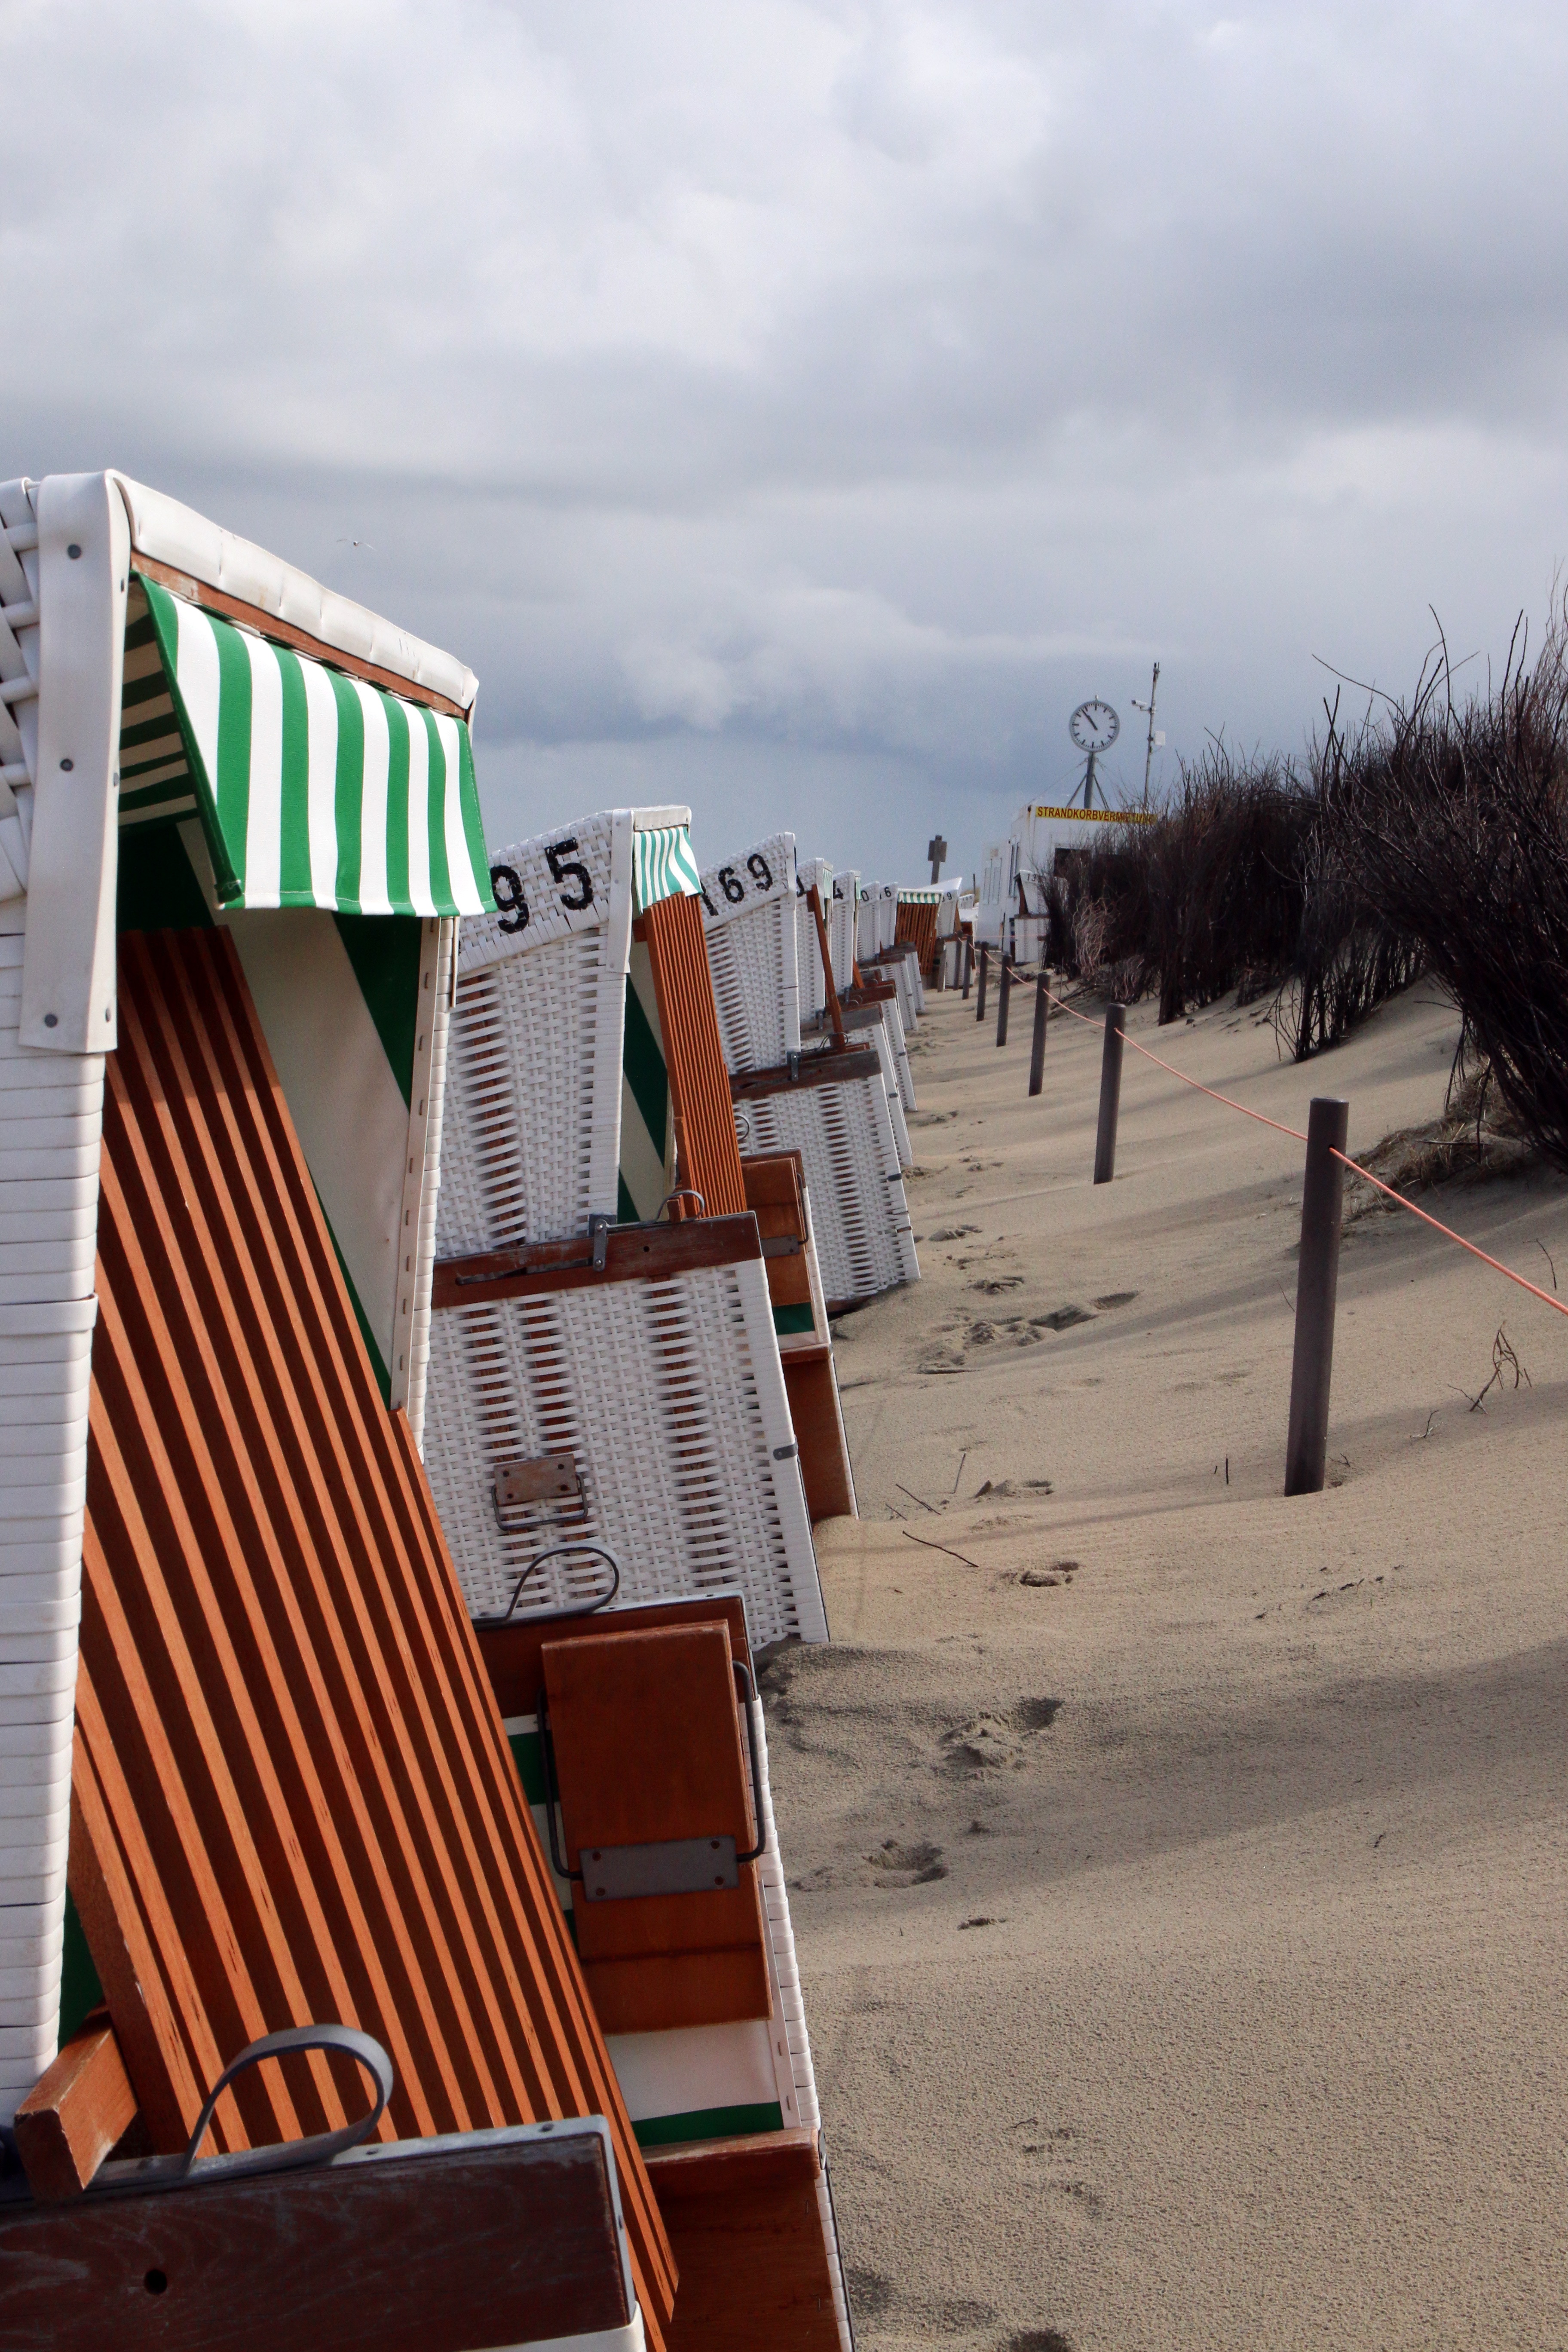
beach, landscape, sea, coast, nature, sand, ocean, sky, boardwalk, wood, cloudy, wind, roof, walkway, vacation, spring, holiday, island, clouds, closed, mood, north sea, recovery, northern germany, east frisia, weather mood, beach chair, clubs, sand beach, north sea beach, baltrum